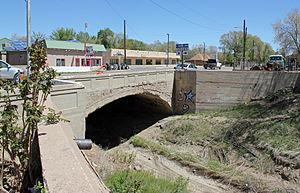
Florence est une ville américaine située dans le comté de Fremont, dans l’État du Colorado, à l’ouest de Pueblo.